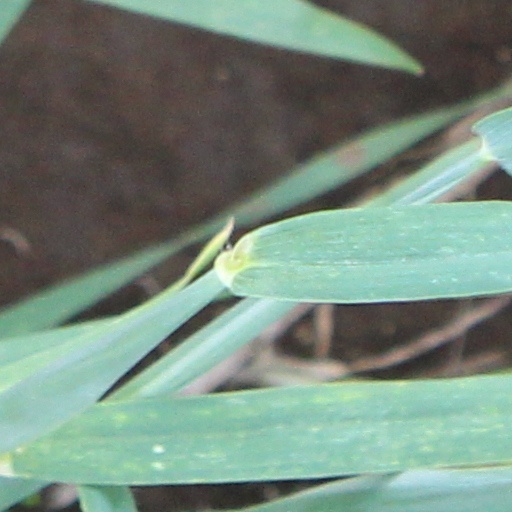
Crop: wheat